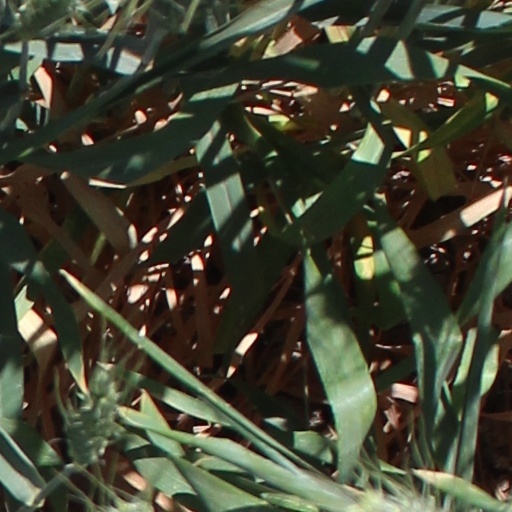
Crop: wheat